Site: brandenburg
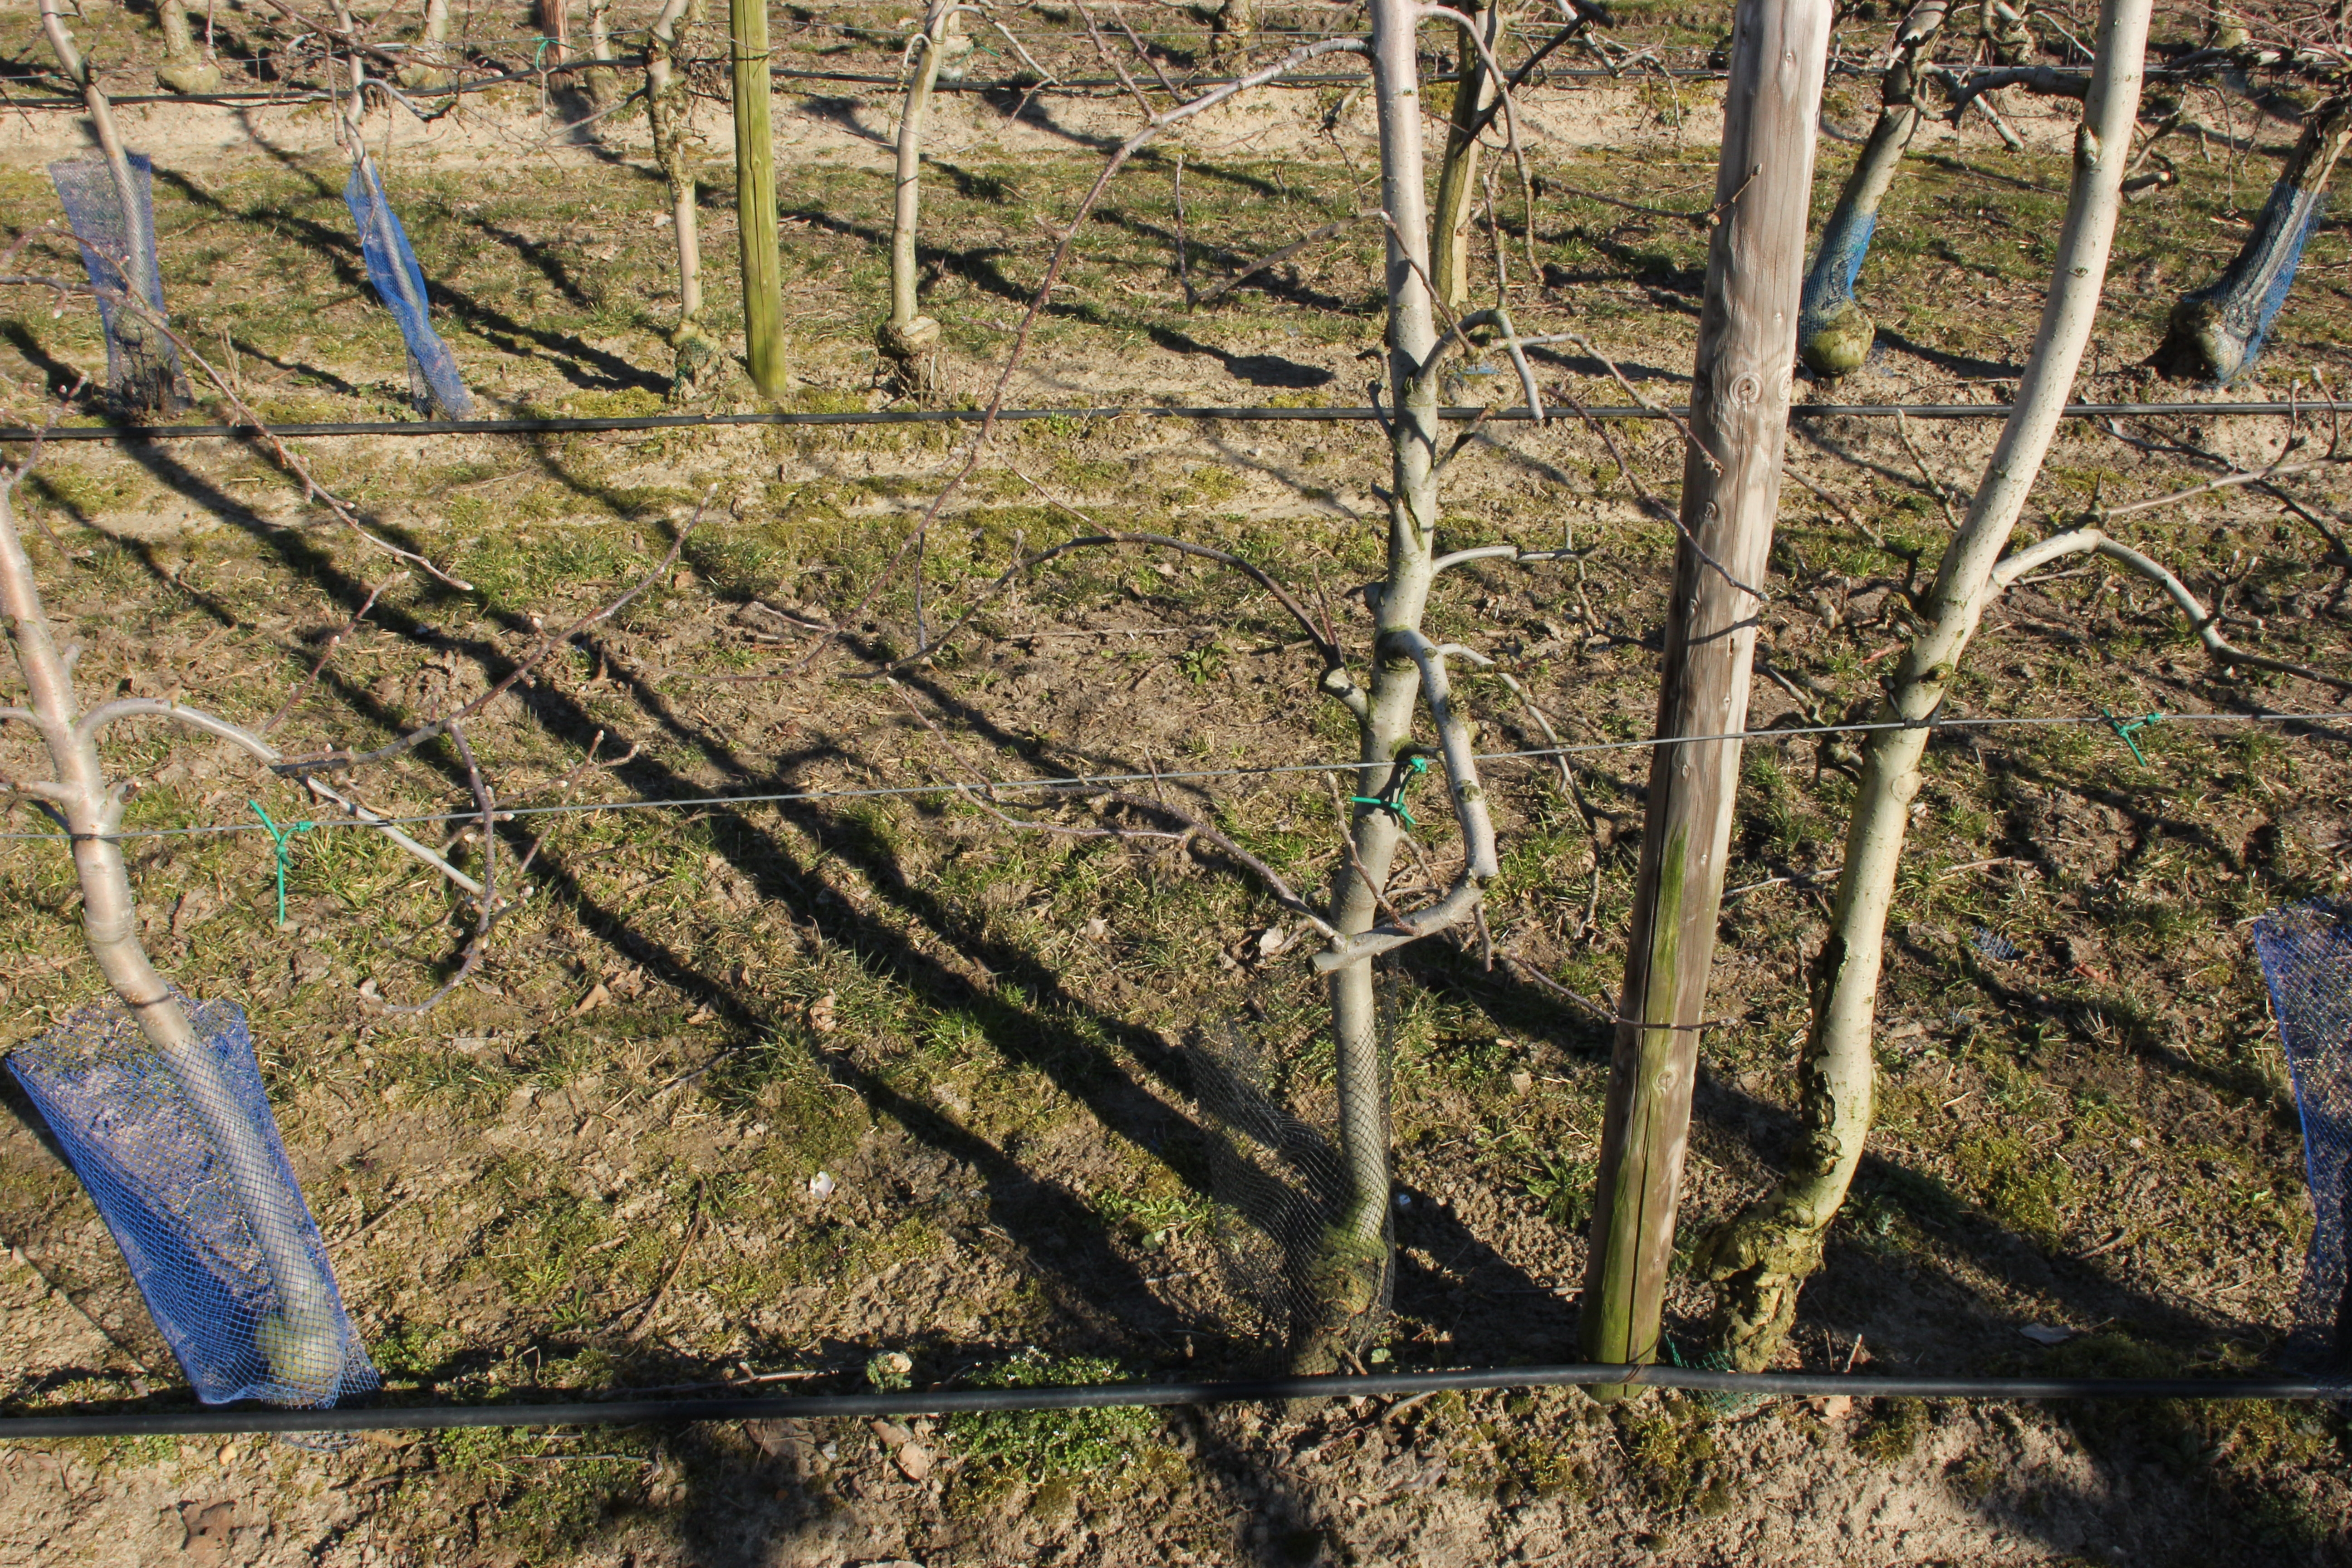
Growth stage (BBCH 03): Bud development